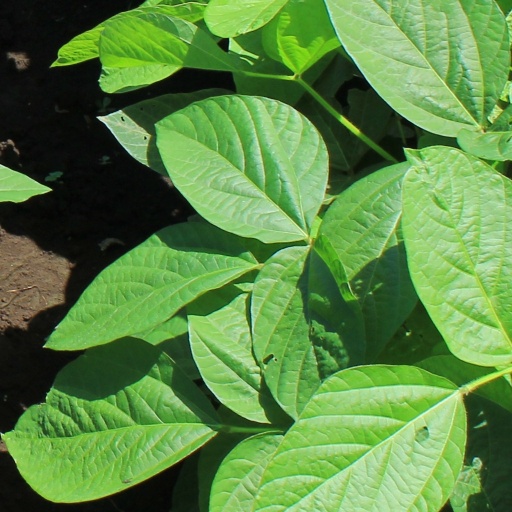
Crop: soybean